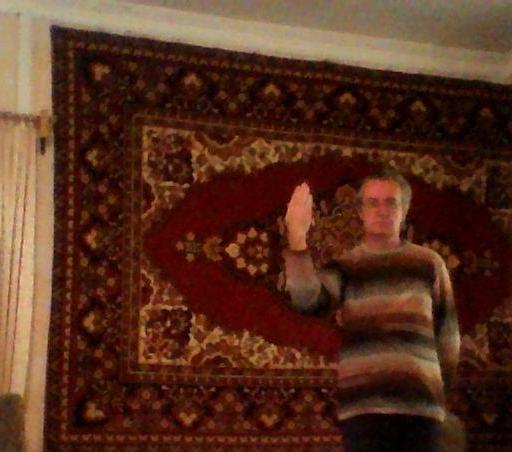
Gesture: stop_inverted